374th Airlift Wing

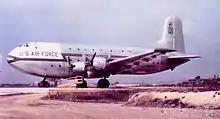
Wing C-124A Globemaster II

When the Korean War broke out in June 1950, the 374th was the only air transport group in the Far East. During the war, the combat components of the unit were: